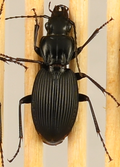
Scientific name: Pterostichus lachrymosus
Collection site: Mountain Lake Biological Station NEON (MLBS), plot MLBS_009